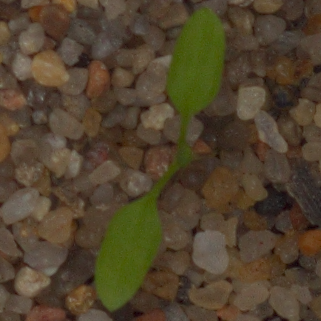
Label: common_chickweed